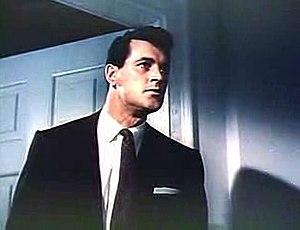
Rock Hudson — nom de scène de Roy Harold Scherer Jr. — est un acteur américain, né le 17 novembre 1925 à Winnetka et mort le 2 octobre 1985 à Beverly Hills.
Écrit sur du vent est un film américain réalisé par Douglas Sirk, sorti en 1956. Il s'agit d'un mélodrame, un de ceux « réellement inspirés que Sirk hausse au rang de chef-d'œuvre ».